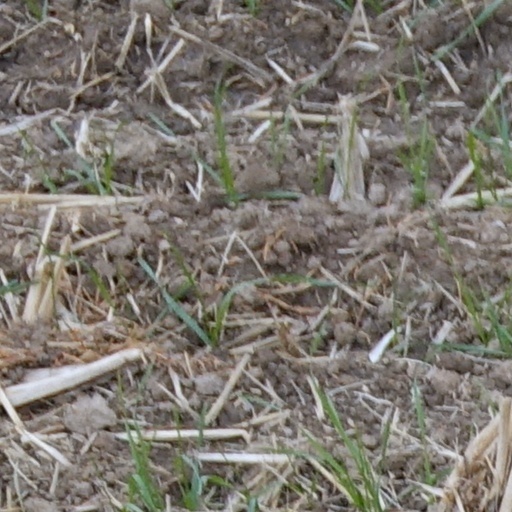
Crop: wheat